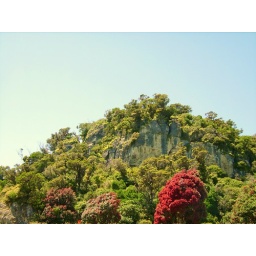
Some cliffs as seen from Pohara camping ground. The red trees in the front are Pohutakawa.